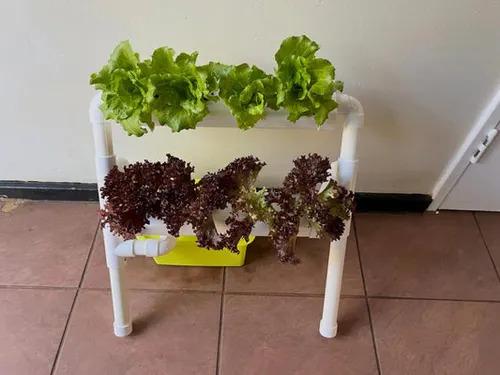
Mboga za majani zimepandwa kwenye mabomba meupe ya plastiki yaliyosimimamishwa. Kuna mboga za rangi ya kijani juu na za rangi ya zambarau chini. Chini ya mpangilio huu, chombo cha rangi manjano kinaonekana. Mimea hii imepandwa bila kutumia udongo. Ni njia bora kwa watu wasio na nafasi kubwa ya kupanda bustani.